Sea Dragon (rocket)

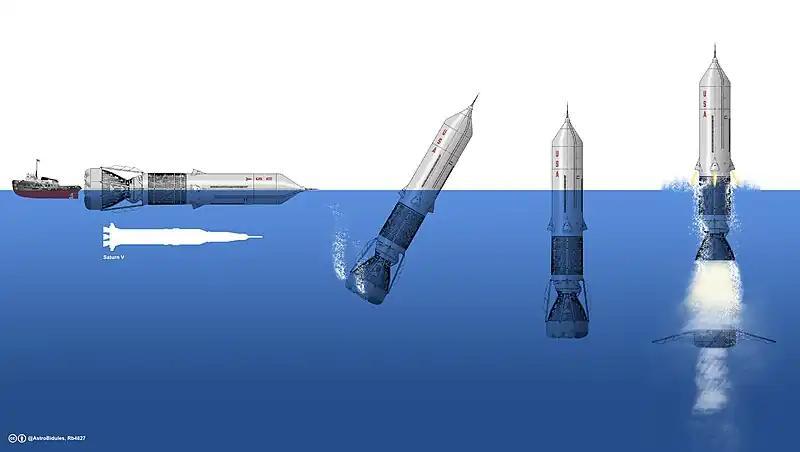
Principle of the Sea Dragon

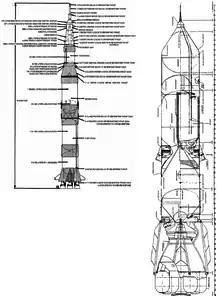
Composite of two NASA technical drawings, of the Saturn V rocket and the proposed Sea Dragon rocket, to the same scale. The second stage of Saturn V would fit inside the first-stage engine and nozzle of the Sea Dragon.

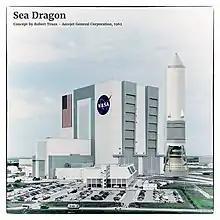
A composite visualization of the Sea Dragon standing in front of the NASA Vehicle Assembly Building for scale.

The Sea Dragon appears in the first-season finale of the 2019 Apple TV+ series "For All Mankind". The series is set in an alternate history timeline in which the 1960s-era space race did not end. In the post-credits scene, which takes place in 1983, a Sea Dragon is depicted launching from the Pacific Ocean to resupply the US lunar colony. An astronaut says in a voice-over that the ocean launch is being used as a safety measure because the payload includes plutonium. The Sea Dragon continues to play a role in season 2; its high payload capacity is used to resupply an expansive lunar base and is the subject of a lunar blockade by the Soviet Union. There are some small changes from the original concept compared to the version in the series, namely a lack of Launch Abort System for the Apollo capsule at the top of the rocket, and the lack of expanding second stage nozzle, instead using a large, more standard rocket engine, with four additional engines surrounding.